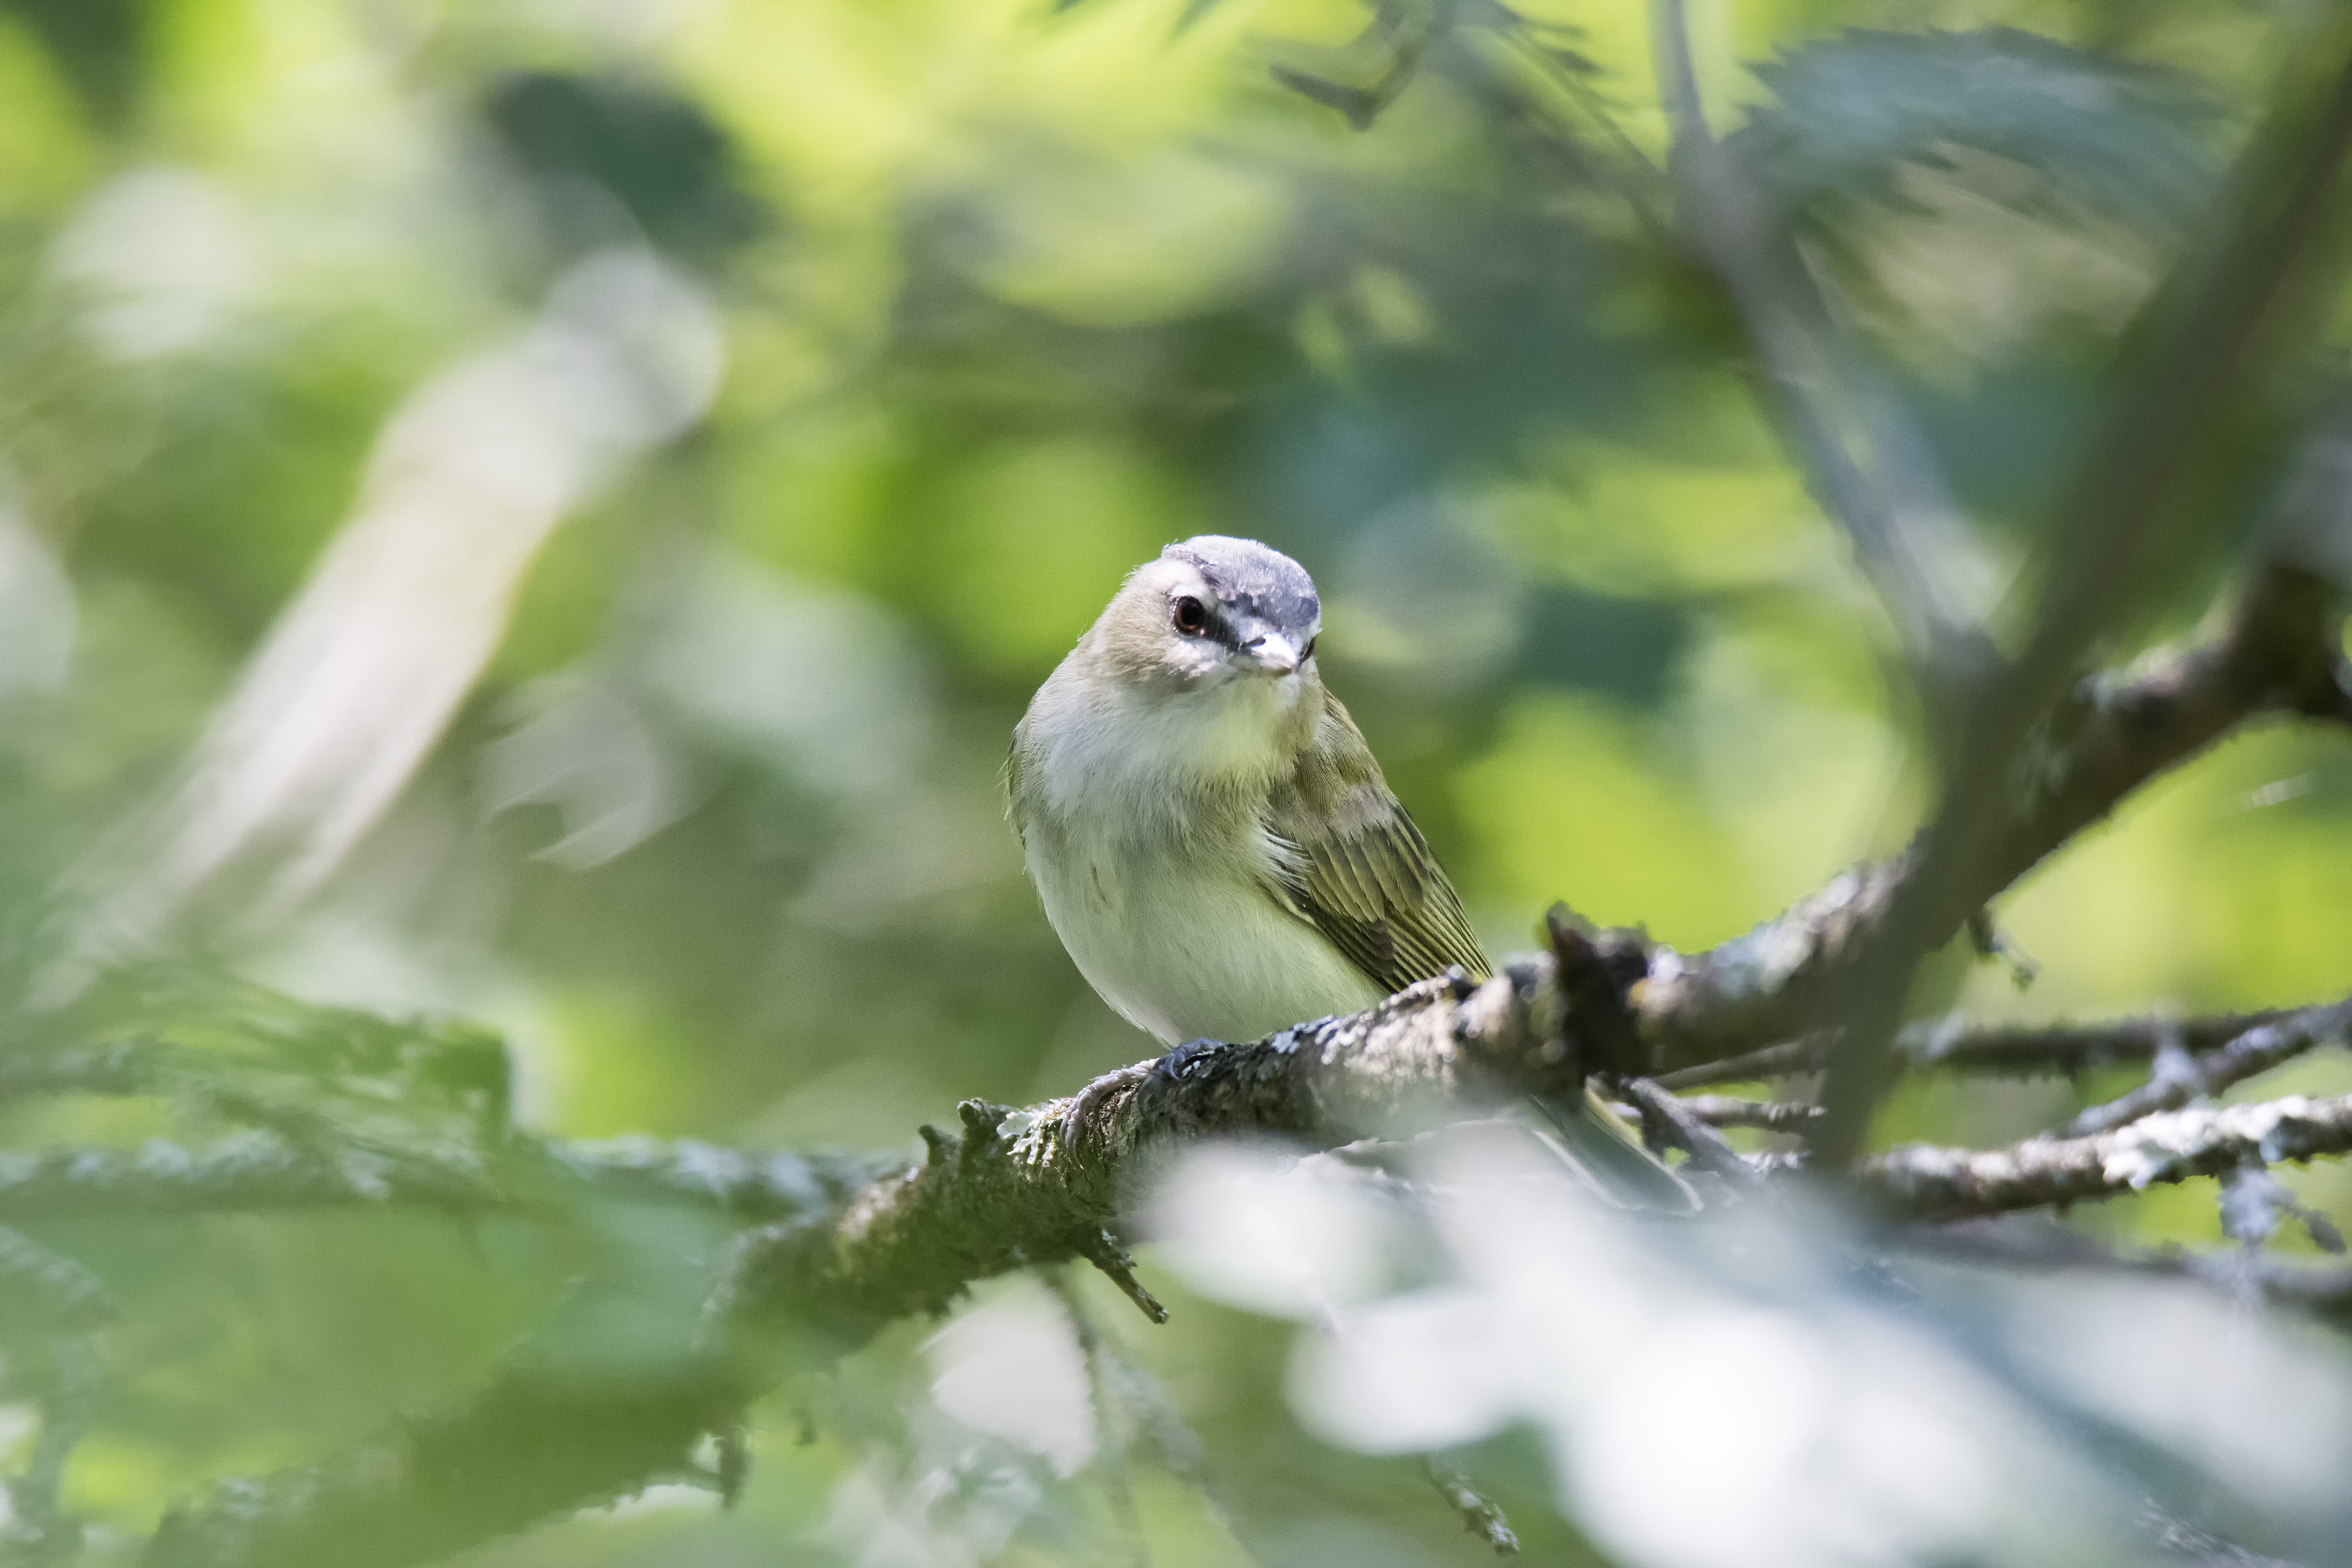
nature, branch, bird, wildlife, green, red, beak, fauna, jay, canada, vertebrate, yeux, sparrow, eyed, quebec, finch, aux, sherbrooke, oiseau, rouges, vireo, perching bird